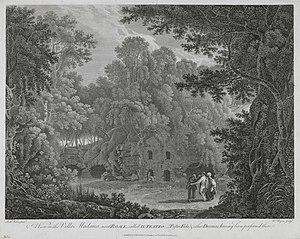
William Byrne est un graveur de paysage britannique.